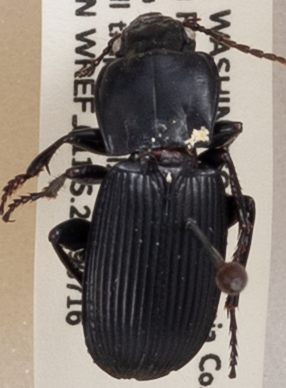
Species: Pterostichus herculaneus
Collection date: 2019-07-16
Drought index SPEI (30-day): -0.138
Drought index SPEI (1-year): -1.834
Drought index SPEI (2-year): -2.09